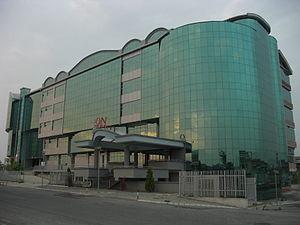
L’université FON est la plus vieille université privée de la Macédoine du Nord. Son siège se trouve à Skopje et elle a été fondée en 2002, après l'entrée en vigueur d'une loi autorisant les établissements d'enseignement privés. Ses deux campus, situés à Skopje et Strouga, accueillent plus de 5 300 étudiants et 250 enseignants. L'université FON est la première institution d'enseignement de Macédoine à avoir adopté le processus de Bologne et le système européen de transfert et d'accumulation de crédits.